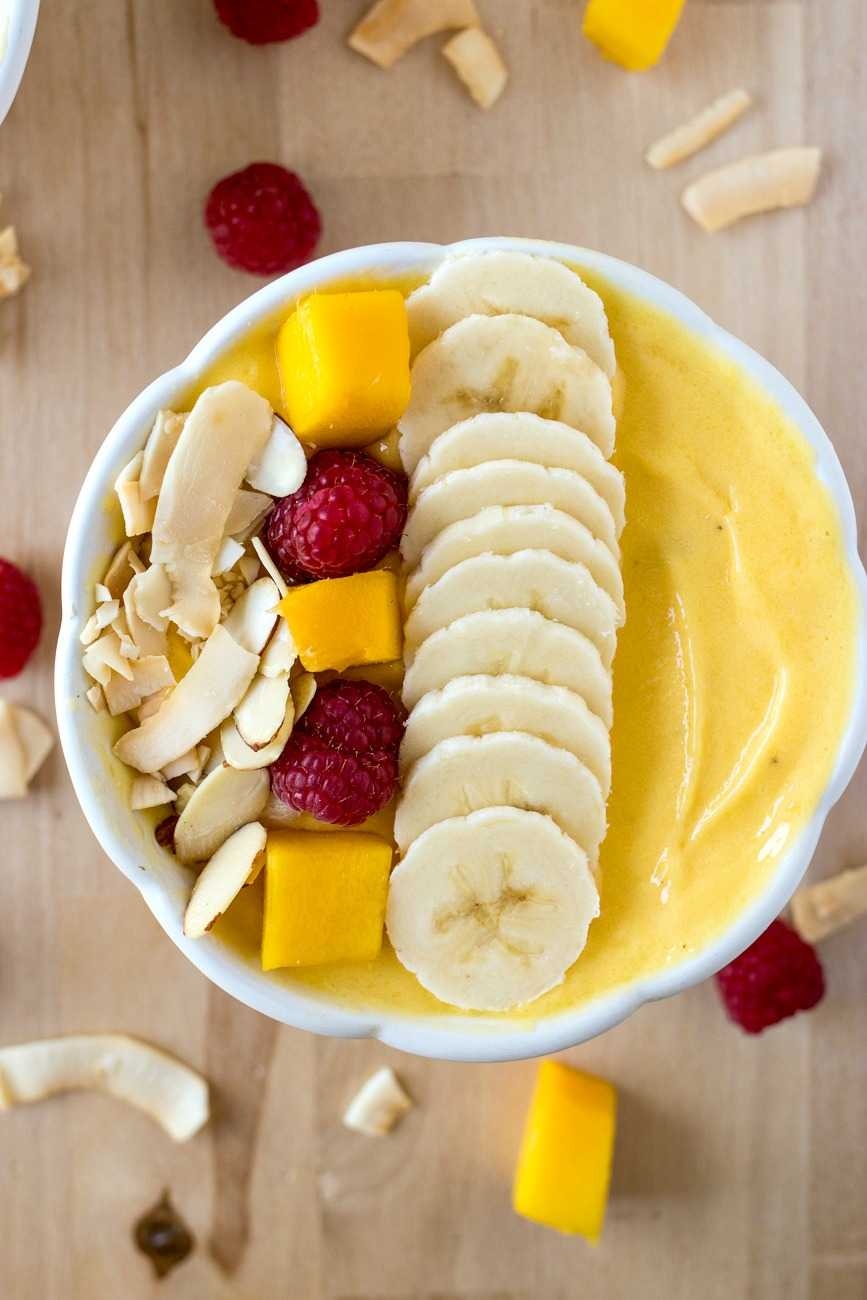
Label: Mango